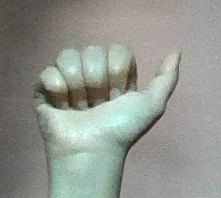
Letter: dhad